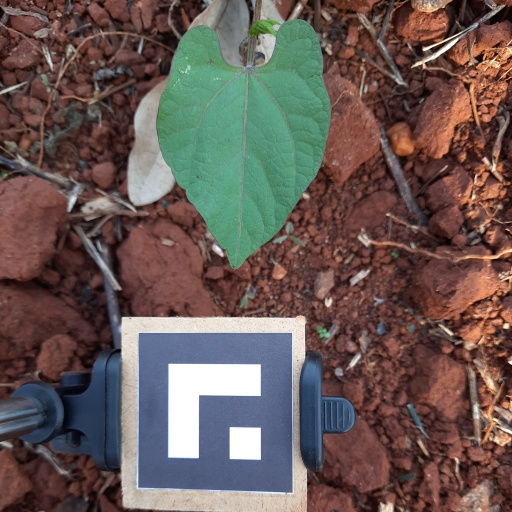
Observations: flat surface, no eating holes, under shade